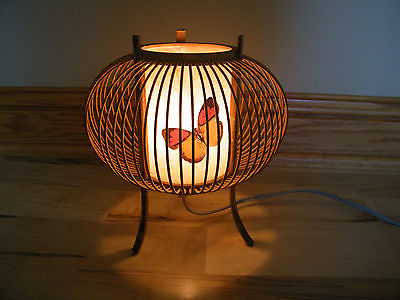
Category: lamp